Harrow Green

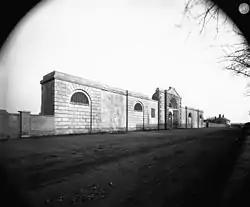
Old Gaol, Southgate Street, Bury St Edmunds

""Statements in a London paper are incorrect. He did not state the unfortunate woman refused to yield to his desires and the murder was the result of her resistance. On the contrary we believe his statements that they had been in company for several hours and had exchanged love tokens found upon their persons. But while walking together, the deceased snatched a knife from out of the prisoner's pocket and declared she could not bear such a life any longer and made a motion as if to cut her throat. This the prisoner prevented upon which she declared she would drown herself and rushed into the pond. The prisoner followed and in a phrenzy for which he cannot account except he was full of beer for two days of club revelling and admits that in spite of her struggles and screams he held her down in the water till life was extinct intending after to destroy himself in the state of madness.""